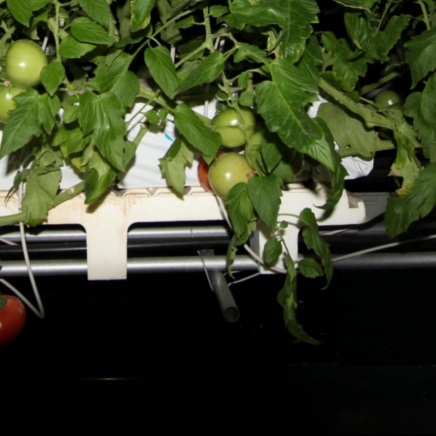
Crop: tomato